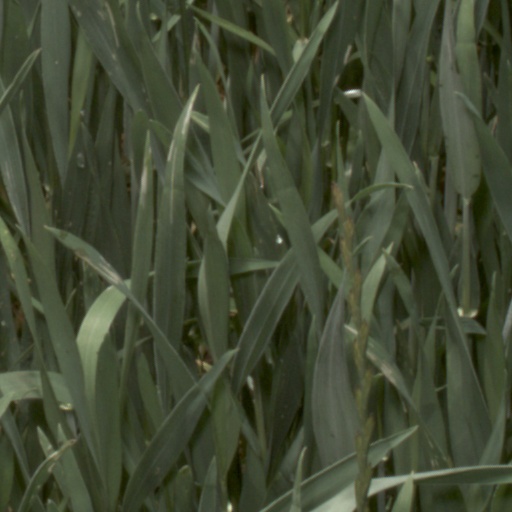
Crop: wheat